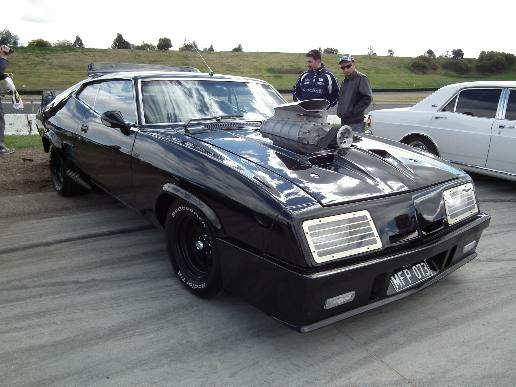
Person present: Yes